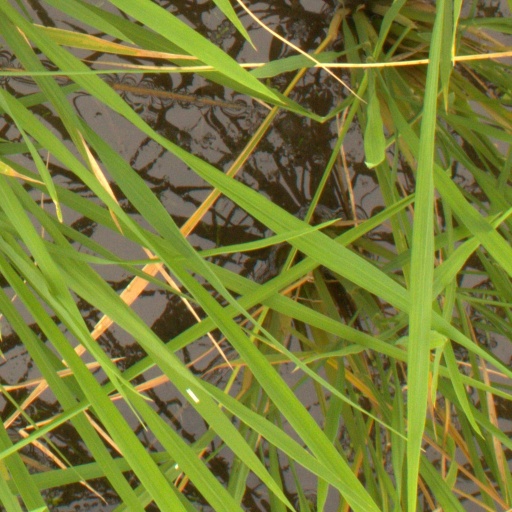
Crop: rice